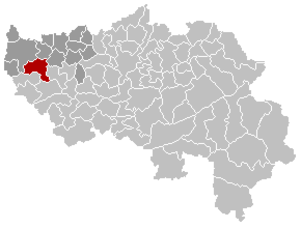
Carte indiquant la localisation de la commune de Braives dans la Province de Liège.